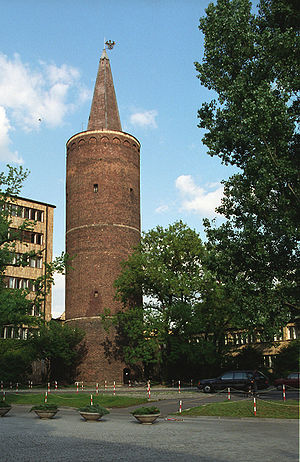
Hertugdømmet Opole
Strażnica-tårnet i Opole, opført omkring 1300
Hertugdømmet Opole var et af mange schlesiske hertugdømmer, der blev regeret af Piast-slægten. Det lå i Øvre Schlesien og var opkaldt efter hovedbyen Opole.